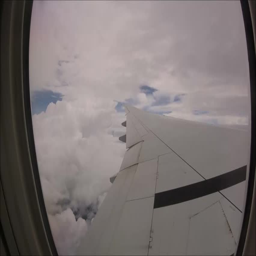
clouds seen through the window of jet airplane .